Nakhon Ratchasima province

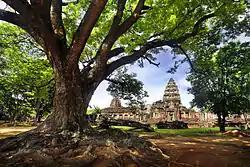
Phimai historical park

The area around Khorat was already an important centre in the times of the Khmer empire in the 11th century, as can be seen by the temple ruins in Phimai historical park. Nakhon Ratchasima province is one of the provinces where there is still a sizable northern Khmer population.